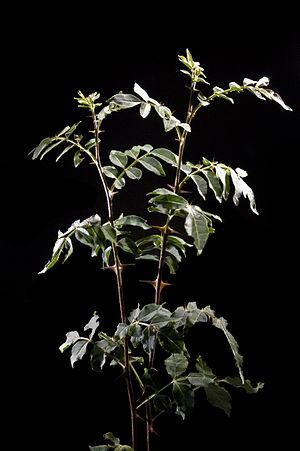
Poivre de Sichuan (Zanthoxylum piperitum) Jeunes plants
Le poivre du Sichuan, parfois appelé poivre chinois est une épice asiatique tirée de la coque du fruit de deux espèces d'arbustes de la famille des Rutacées.